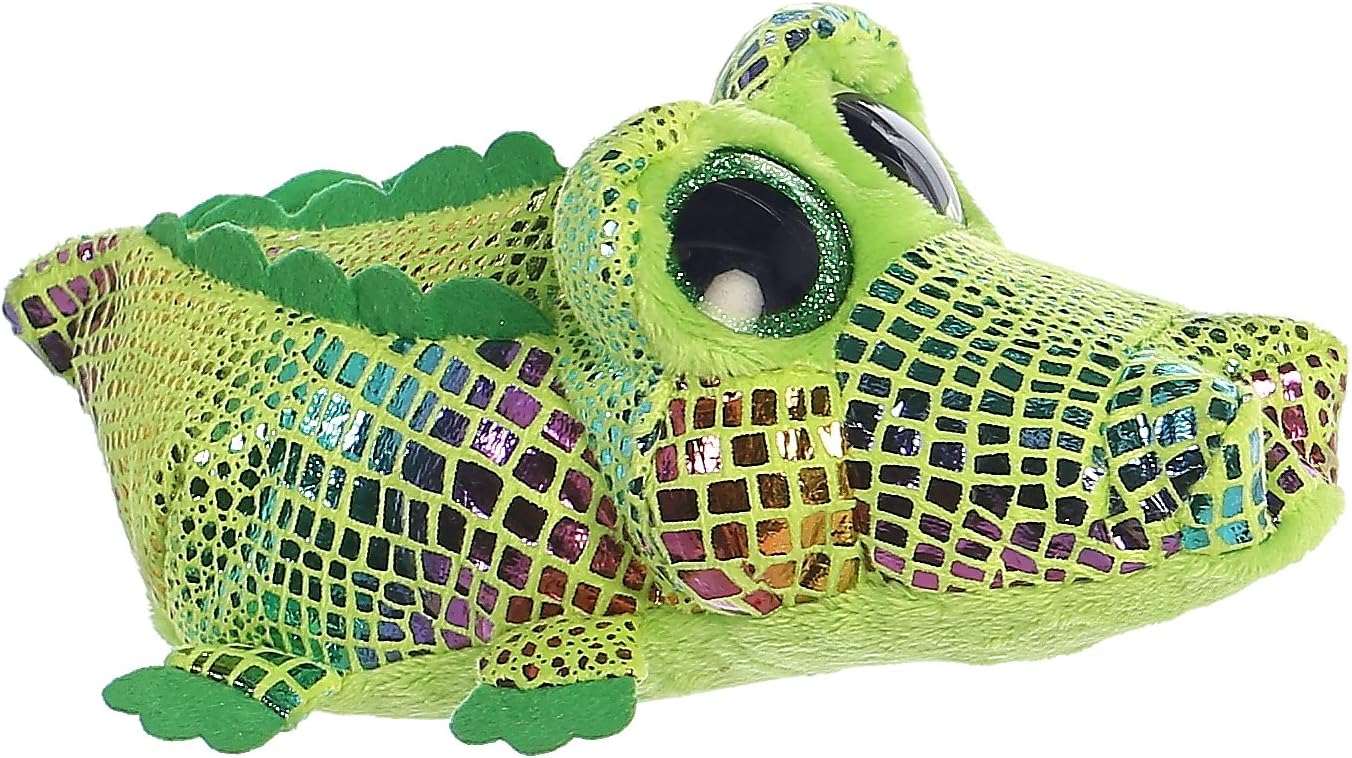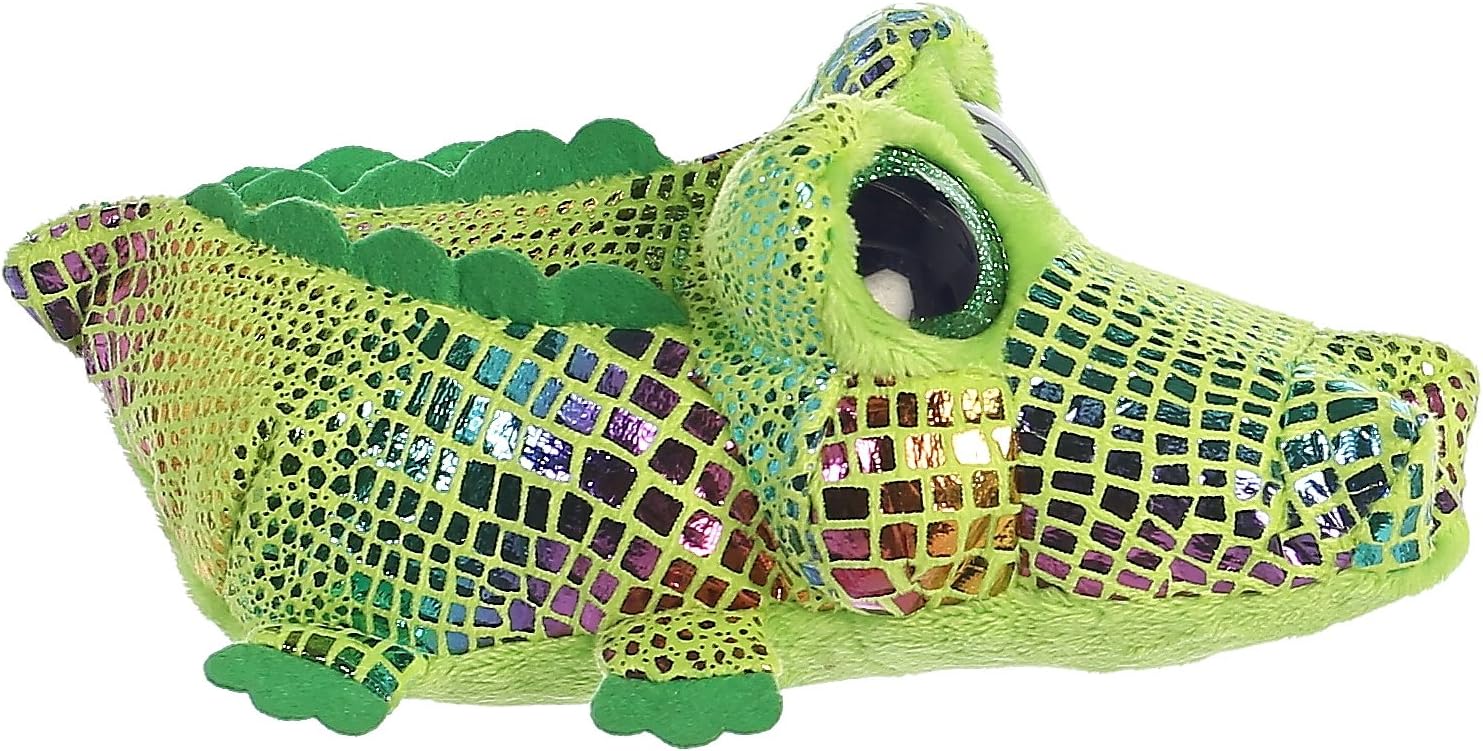
Aurora 29194 World YooHoo & Friends Allee Alligator Plush, 5"
Category: Toys & Games
Aurora World YooHoo & friends collection of plush characters are made of top quality materials and each is based on real animals found all around the world. Yoohoos feature oversized lock washer eyes and the poly-bean filling is double bagged for safety, ensuring durability and long time enjoyment. Aurora World is an industry leader with over 30 years of experience designing and manufacturing innovative, high quality plush products.
Features: Alligator measures 5" long | Made with top quality materials for softness, safety, and durability | Silky multi colored plush provide whimsical details